1986 European Cup final

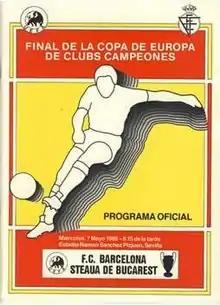
Match programme cover

The 1986 European Cup final was a football match played at the Ramón Sánchez Pizjuán Stadium, Seville, Spain, on 7 May 1986 to determine the champions of that season's European Cup. Steaua București of Romania defeated Barcelona of Spain in a shootout, with keeper Helmut Duckadam saving all 4 shots. It was the first European Cup final to finish goalless and remains Steaua's only European Cup triumph, and the first of only two won by an Eastern European club.